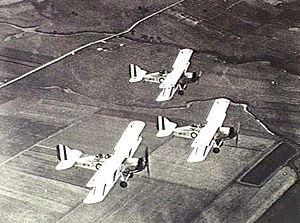
Allan Leslie Walters, né le 2 novembre 1905 dans l’État de Victoria, et mort le 19 octobre 1968, était un haut commandant de la Force aérienne royale australienne. Élevé en Australie-Occidentale, il est diplômé du Collège militaire royal de Duntroon avant d'être muté au RAAF en 1928. Il est considéré par ses collègues comme l'un des premiers instructeurs de vol australiens et l'un des meilleurs pilotes de voltige aérienne du début des années 1930. Il est affecté à son premier commandement d'escadron en 1937. Au cours de la Seconde Guerre mondiale, Walters dirigeait la No. 1 Squadron RAAF à Singapour, l'escadre Nᵒ 1 à Darwin, l'escadre Nᵒ 72 en Nouvelle-Guinée néerlandaise et au Northern Command en Papouasie-Nouvelle-Guinée. Il est décoré de l'Air Force Cross en 1941 pour ses exploits avec le 1ᵉʳ Escadron, et est mentionné dans les dépêches en 1944 pour son service avec la 72ᵉ escadre.